St. Mary's Church, Lübeck

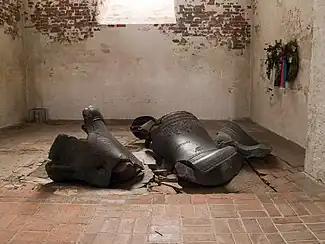
The broken bells which fell to the ground in the fire of 1942 remain on the ground in the South Tower.

It was installed in 1477 on the east side of the north arm of the "transept" in the Danse Macabre Chapel (so named because of the "Danse Macabre" painting that hung there) and was used for the musical accompaniment of the requiem masses that were celebrated there. After the Church Reformation it was used for prayers and for Holy Communion services.